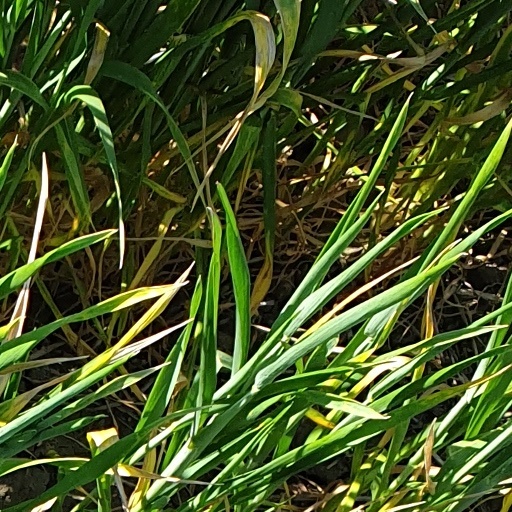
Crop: wheat